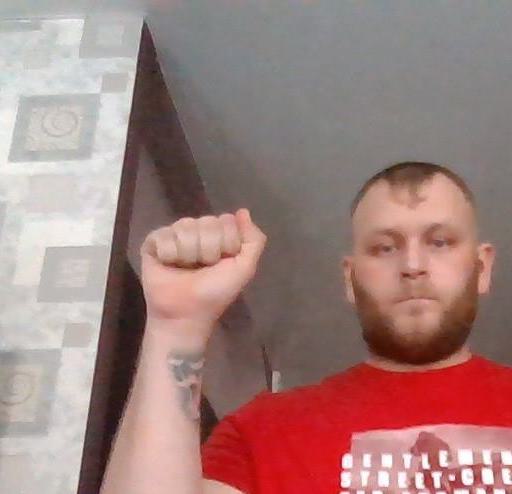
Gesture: fist